1973 European Rowing Championships

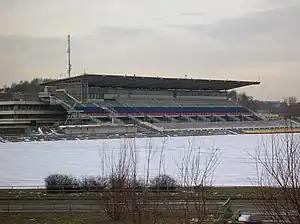
The venue, here in 2008, was built in 1973

The 1973 European Rowing Championships were rowing championships held at the regatta course on the Krylatskoye Rowing Canal in Moscow, Soviet Union. The competition was the first use of the venue. There were seven competitions for men and five for women. World Rowing Championships were held, up until 1974, at four-year intervals, and the European Rowing Championships were open to nations outside of Europe and had become to be regarded as quasi-world championships. From 1974 the world championships changed to an annual schedule, and the European Rowing Championships were discontinued. It was only in 2006 that the International Rowing Federation (FISA) decided to re-establish the European Rowing Championships, with the 2007 event the first regatta after the hiatus.